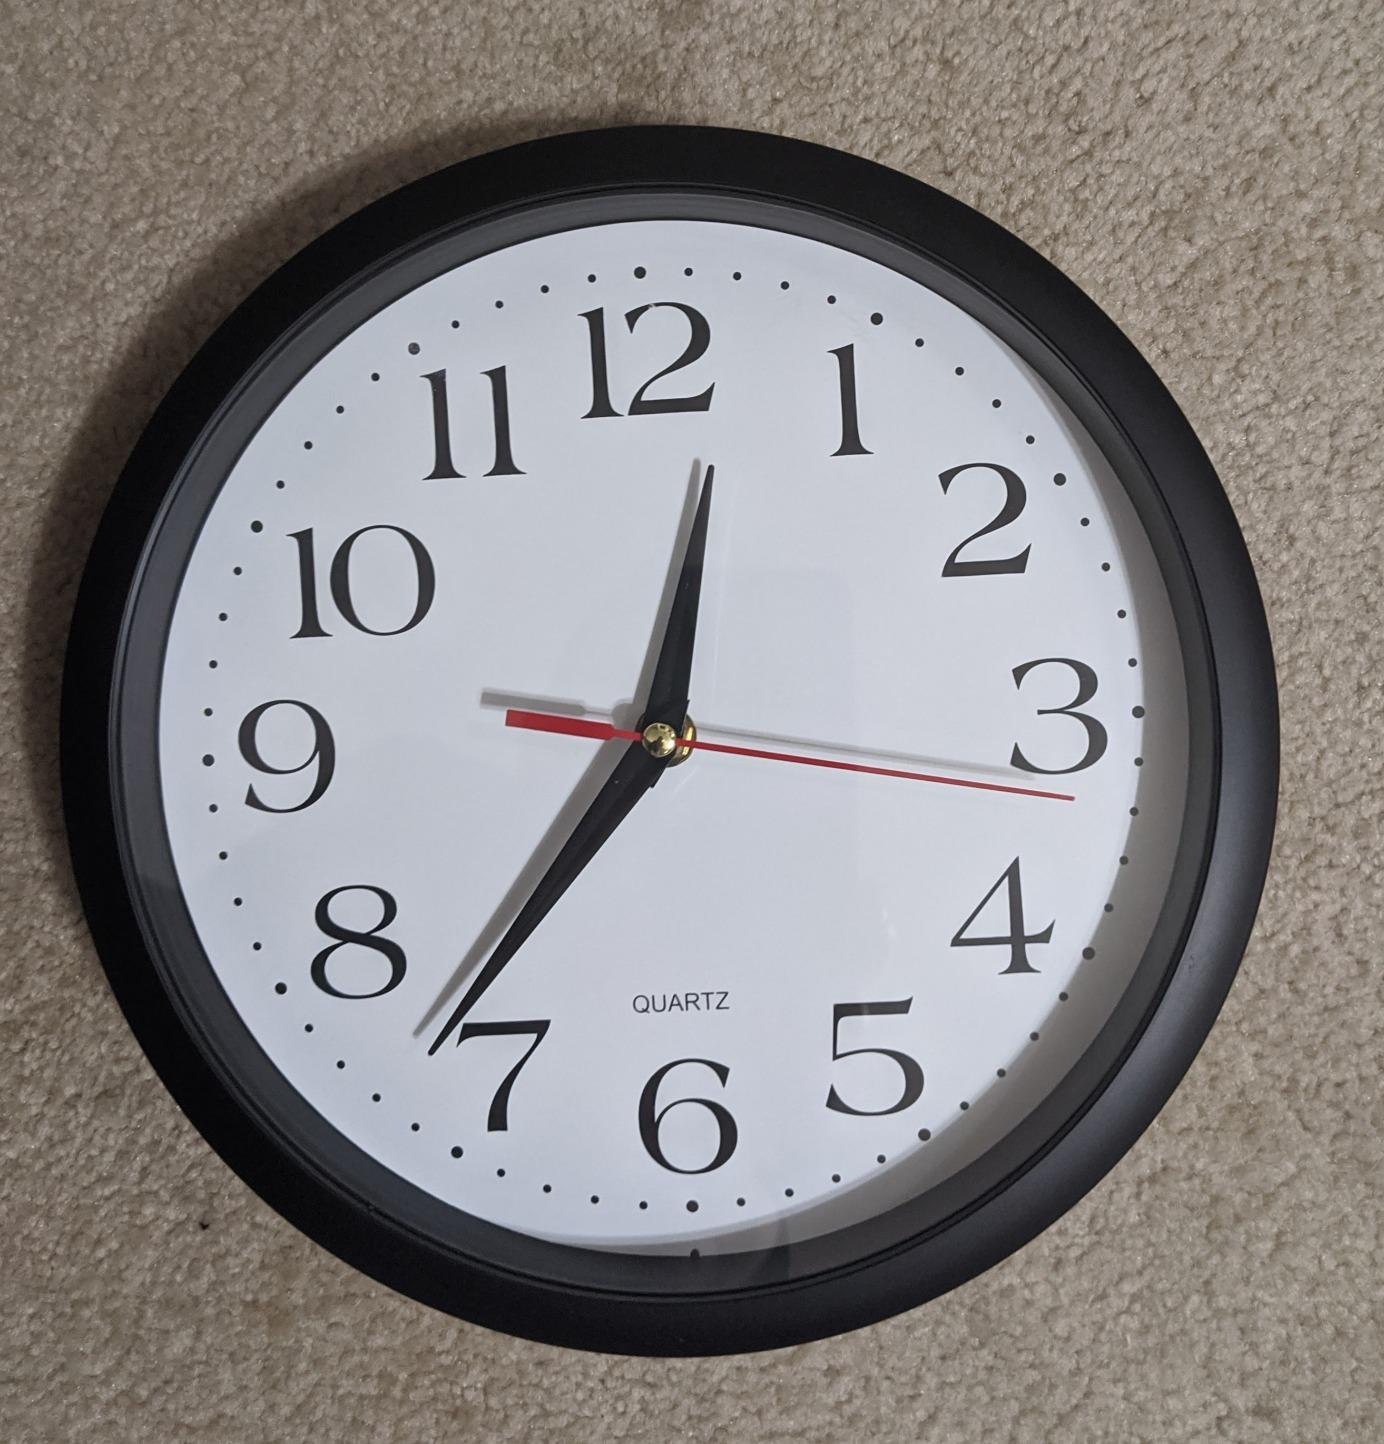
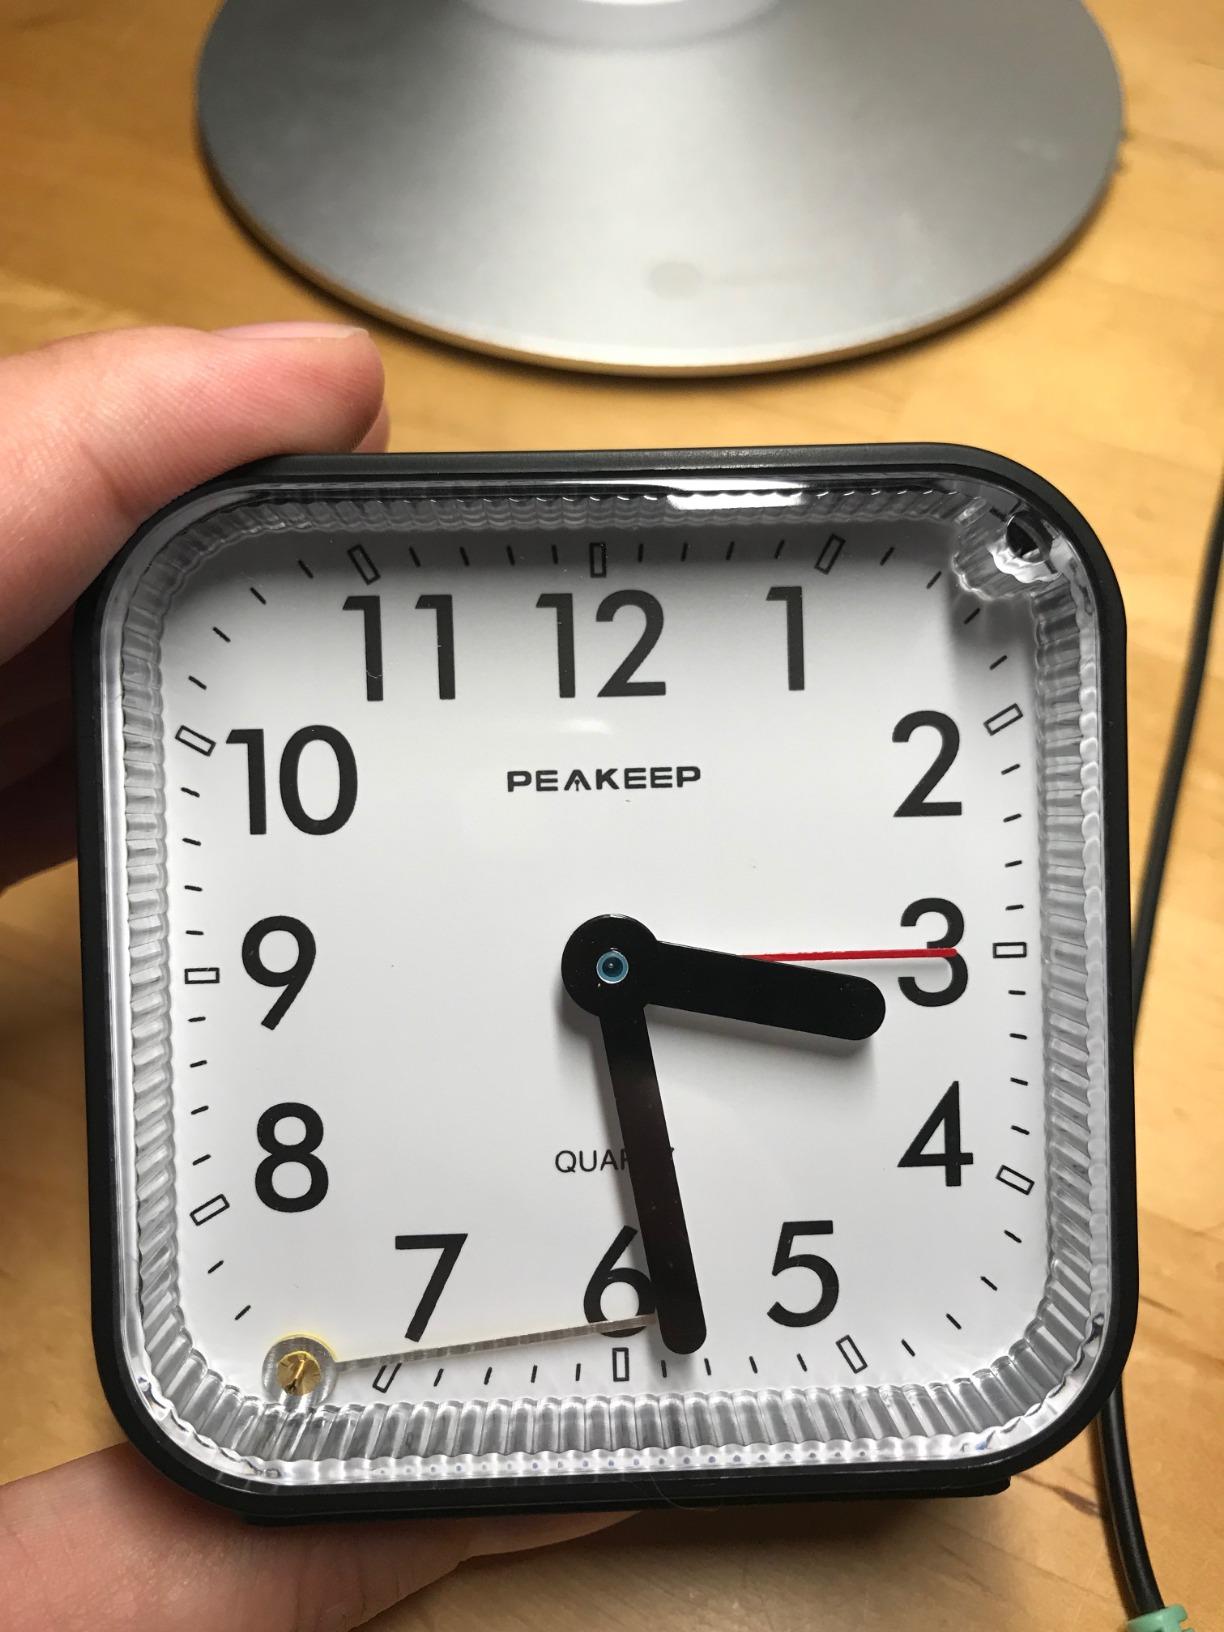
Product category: clock
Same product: no